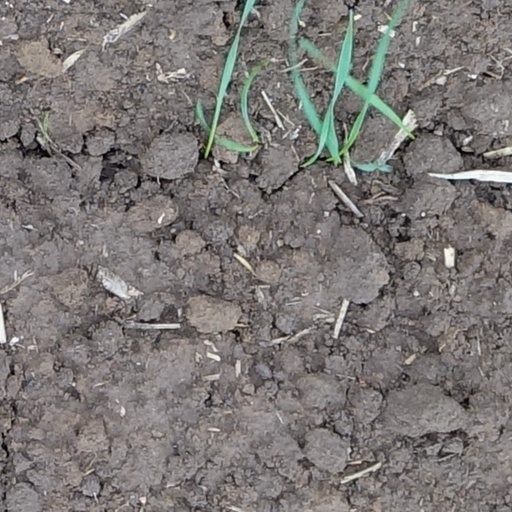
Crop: wheat